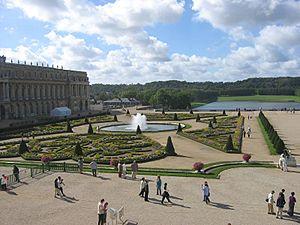
Le jardin régulier ou jardin classique est un jardin avec des garnitures et des agréments, expression du classicisme dans l'art des jardins, autrement dit la recherche de la perfection formelle, d'une majesté théâtrale et d'un goût du spectacle.
Cet article recense les timbres de France émis en 2001 par La Poste.
Le château de Versailles est un château et un monument historique français qui se situe à Versailles, dans les Yvelines, en France. Il fut la résidence des rois de France Louis XIV, Louis XV et Louis XVI. Le roi et la cour y résidèrent de façon permanente du 6 mai 1682 au 6 octobre 1789, à l'exception des années de la Régence de 1715 à 1723.
André Le Nôtre ou André Le Nostre, né le 12 mars 1613 à Paris où il meurt le 15 septembre 1700, fut jardinier du roi Louis XIV de 1645 à 1700 et eut notamment pour tâche de concevoir l'aménagement du parc et des jardins du château de Versailles, mais aussi de celui de Vaux-le-Vicomte et Chantilly. Très fameux courtisan, il réussit à s'attirer les faveurs de Louis XIV, par une bonhomie probablement travaillée, qui lui vaut le surnom, de son vivant, de « bonhomme Le Nôtre ». Il sut se placer à l'écart des intrigues de la Cour et obtenir les bonnes grâces d'un roi passionné de jardins. Il est l'auteur des plans d'un grand nombre de jardins à la française.